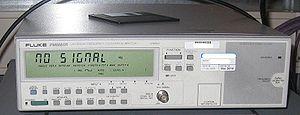
Un fréquencemètre est un instrument de mesure destiné à afficher la fréquence d'un signal périodique simple.